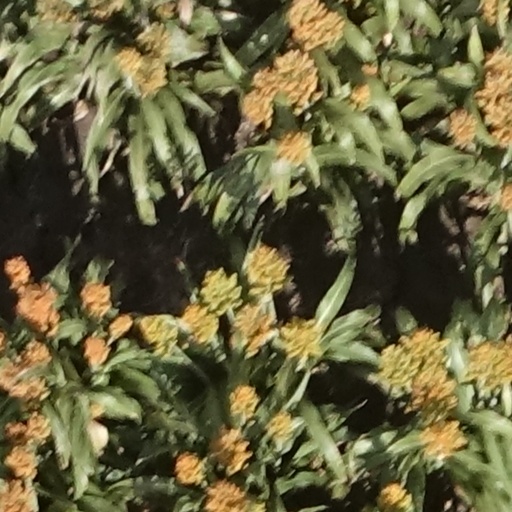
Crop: sorghum